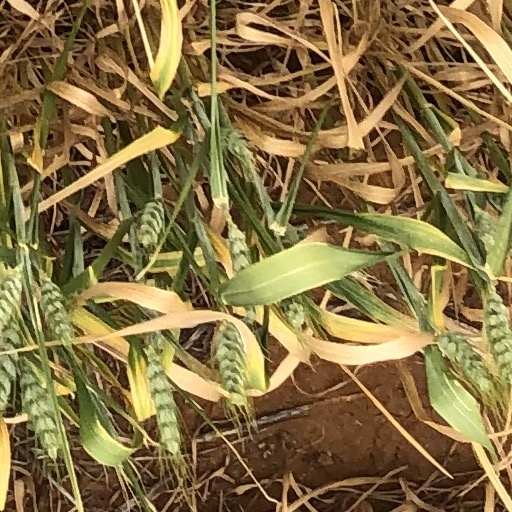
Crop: wheat